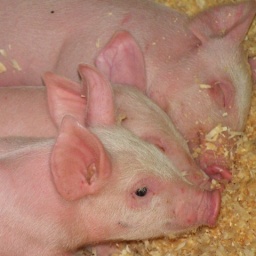
Three pigs sleeping in their pen.